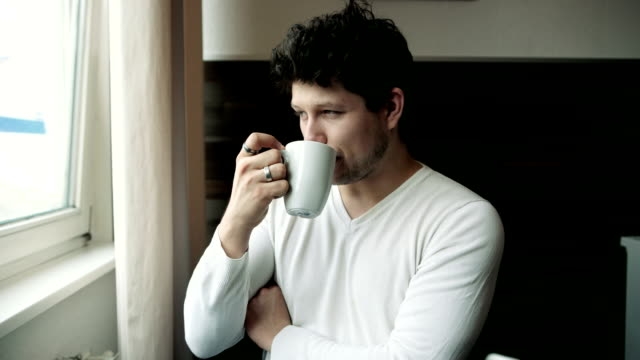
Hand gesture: no_gesture